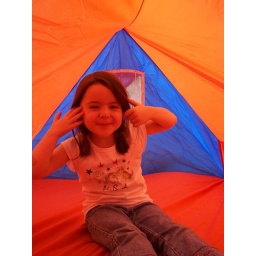
Used the old tent for playing, in an effort to keep sand out of my sleeping bag